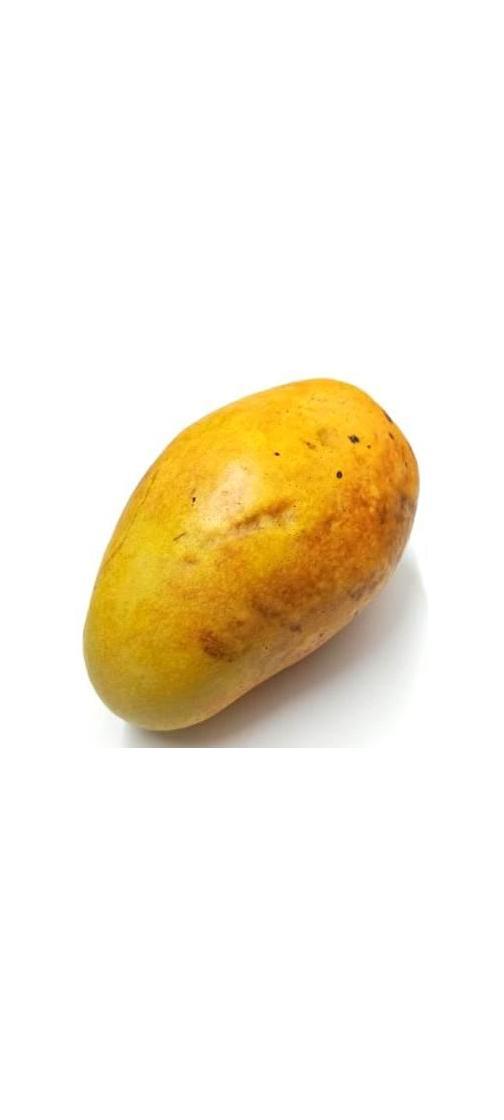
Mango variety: Bari-11